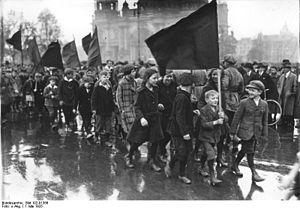
La Ligue des jeunes communistes d'Allemagne est une organisation de jeunesse dépendant du Parti communiste d'Allemagne, formée à partir de l'organisation de la Jeunesse libre socialiste.